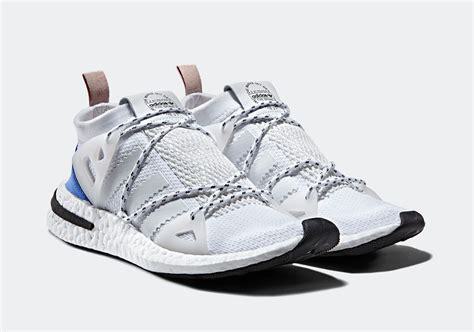
Brand: Adidas
Model: Arkyn